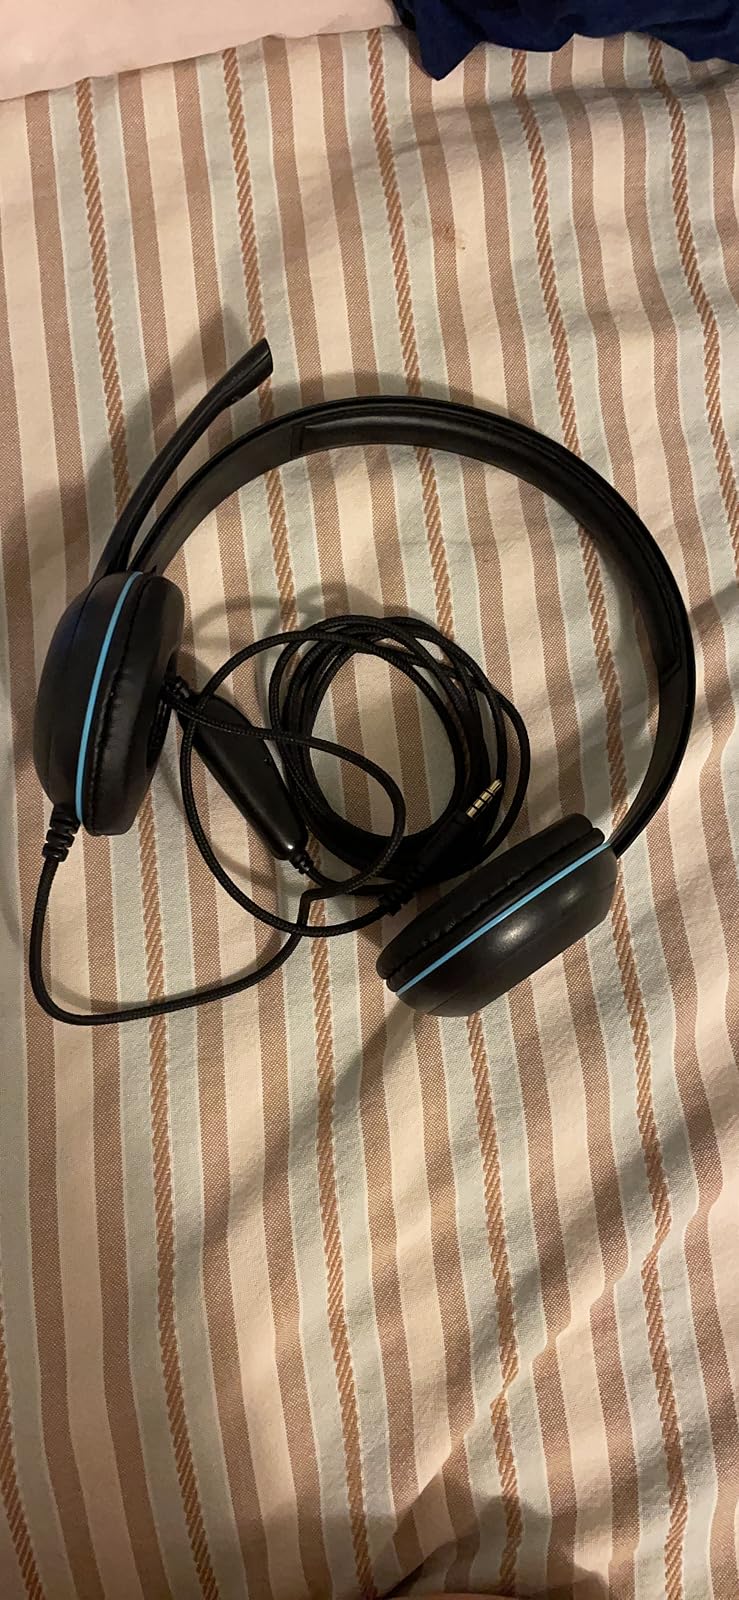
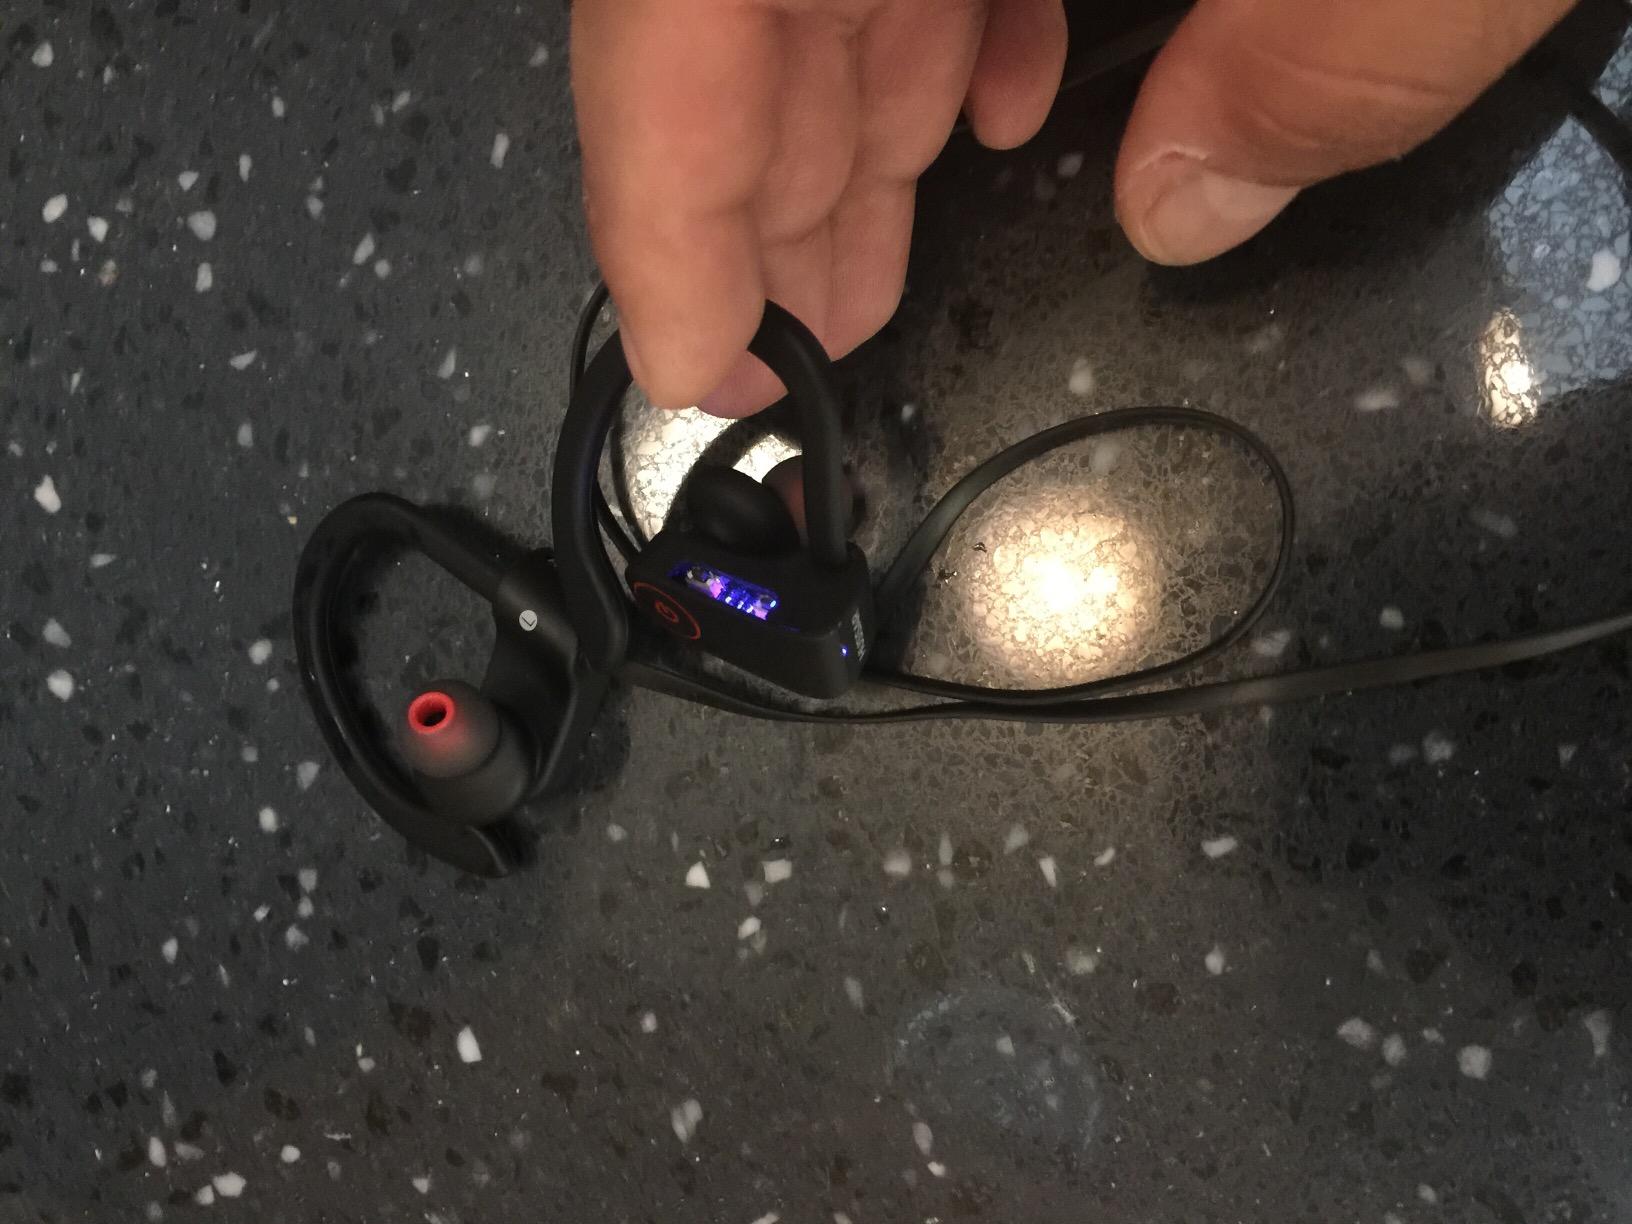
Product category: headphones
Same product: no